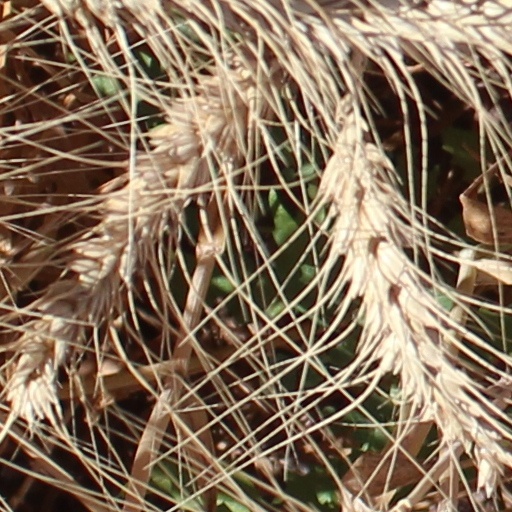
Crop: wheat